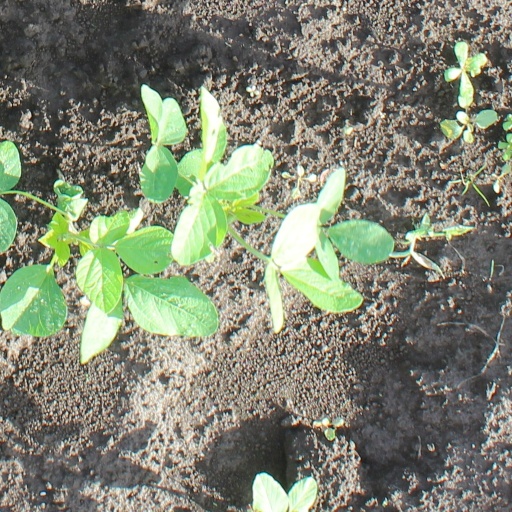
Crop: soybean